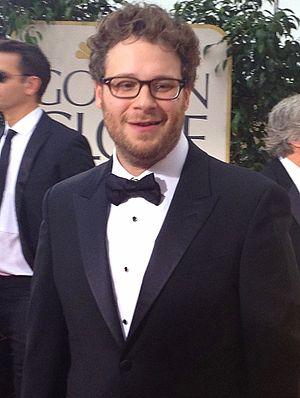
Maman, j'ai raté ma vie ; The Guilt Trip est un film américain réalisé par Anne Fletcher sorti en 2012.
Steve Jobs est un film américain réalisé par Danny Boyle, sorti en 2015. Il est consacré au personnage éponyme interprété par Michael Fassbender, et adapté par Aaron Sorkin de la biographie de Walter Isaacson, publiée en 2011. Le film est composé de trois actes décrivant trois importants lancements commerciaux ayant jalonné entre 1984 et 1998 la carrière de Steve Jobs, mais conserve comme fil conducteur les relations entre Jobs et sa fille Lisa.